Europa Barbarorum

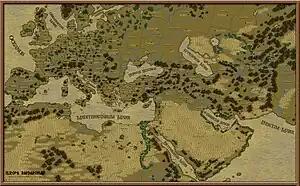
The "Europa Barbarorum" world map, correct for version 1.1

As in the original "Rome: Total War", "Europa Barbarorum"s strategic campaign sees the player take control of a particular faction and then compete for territory and resources against all the other factions, which are controlled by the game's artificial intelligence. The player is presented with a map of Europe, North Africa and the Near East in which territory is divided into 200 provinces, each of which contains a province capital, which will at any given point be controlled either by the player's faction, a rival playable faction, or the non-playable Eleutheroi faction, which represents the world's minor kingdoms, regional powers and rebel states. If a faction should at any point find itself not in control of any provinces, it is eliminated from the game. Gameplay is turn-based, each turn representing the passage of three months on the campaign map (unlike the six months of the original "Rome: Total War") and alternating between the player managing their empire and the artificial intelligence making all the other factions' moves. A key game mechanic of the campaign map is the annexation of territory, which is done province-by-province, either by successfully besieging the province capital, or by acquiring it from another faction through diplomacy. Once a faction has acquired a province, they may construct buildings in the province capital that either enable the recruitment of certain military units or grant various bonuses to the city, such as greater resilience during a siege or a decreased likelihood of the province rebelling. Provided the city contains the appropriate buildings, the player may recruit military units in the city at the same time as undertaking construction projects. The aim of the game is to acquire a specified number of provinces and/or eliminate specified rival factions (in "Europa Barbarorum" particular victory conditions differ for each faction), whilst avoiding being eliminated by the other factions.